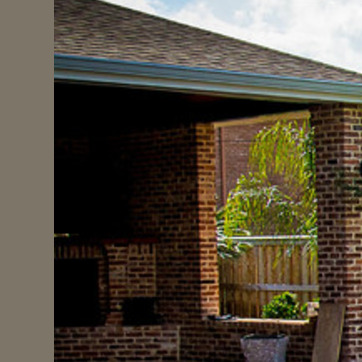
Material: brick